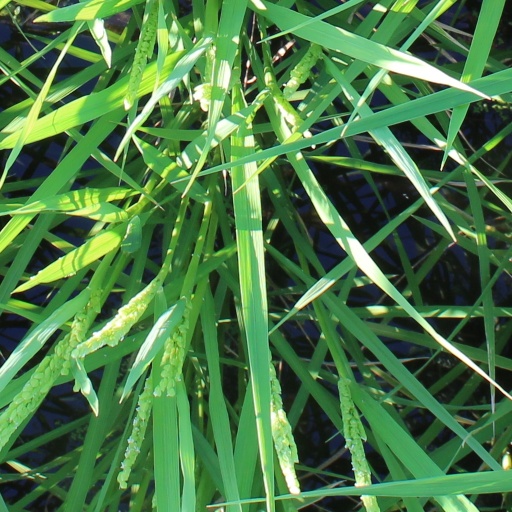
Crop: rice